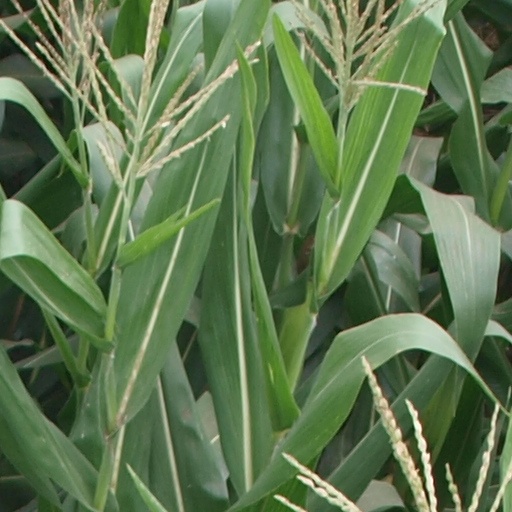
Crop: maize; corn